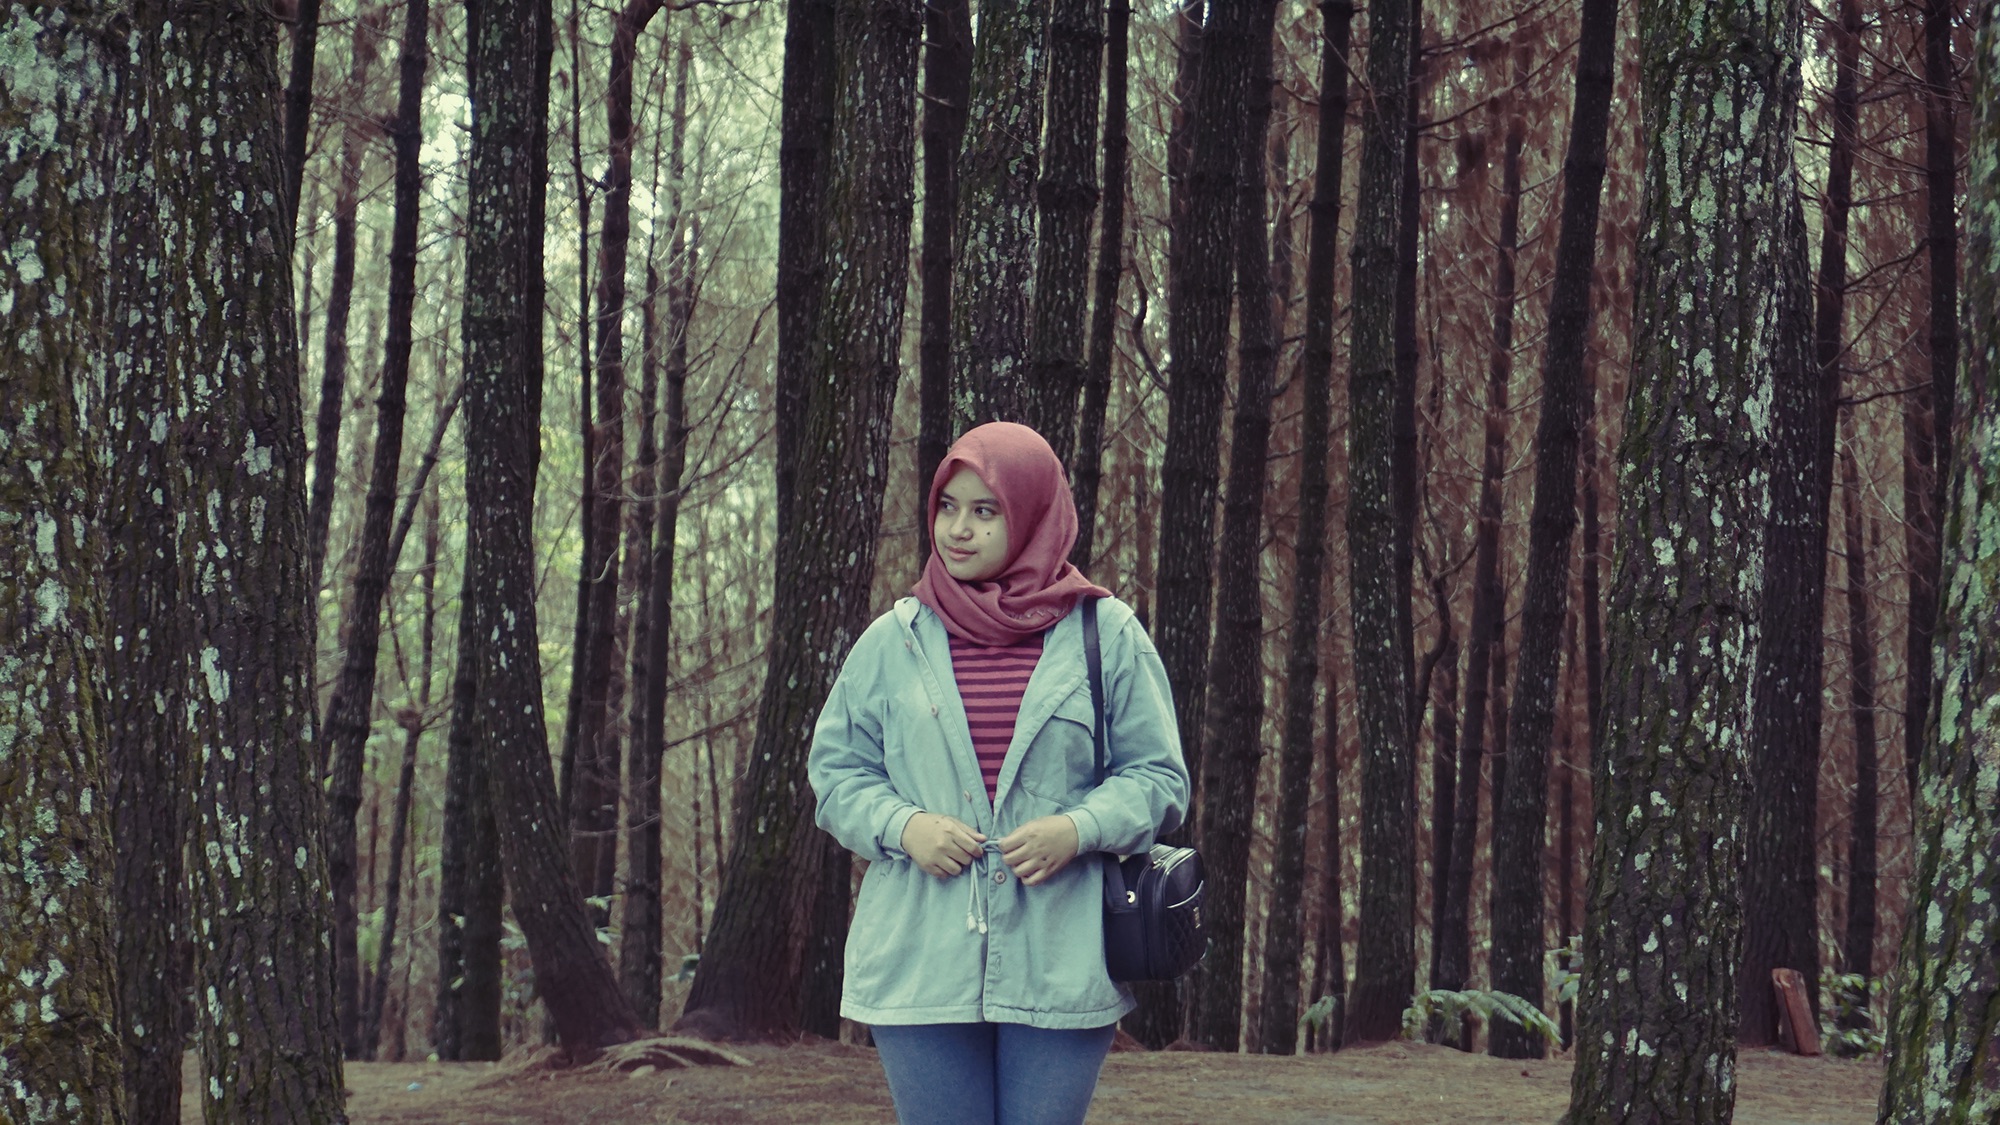
tree, forest, people, spring, season, woodland, habitat, screenshot, natural environment, woody plant